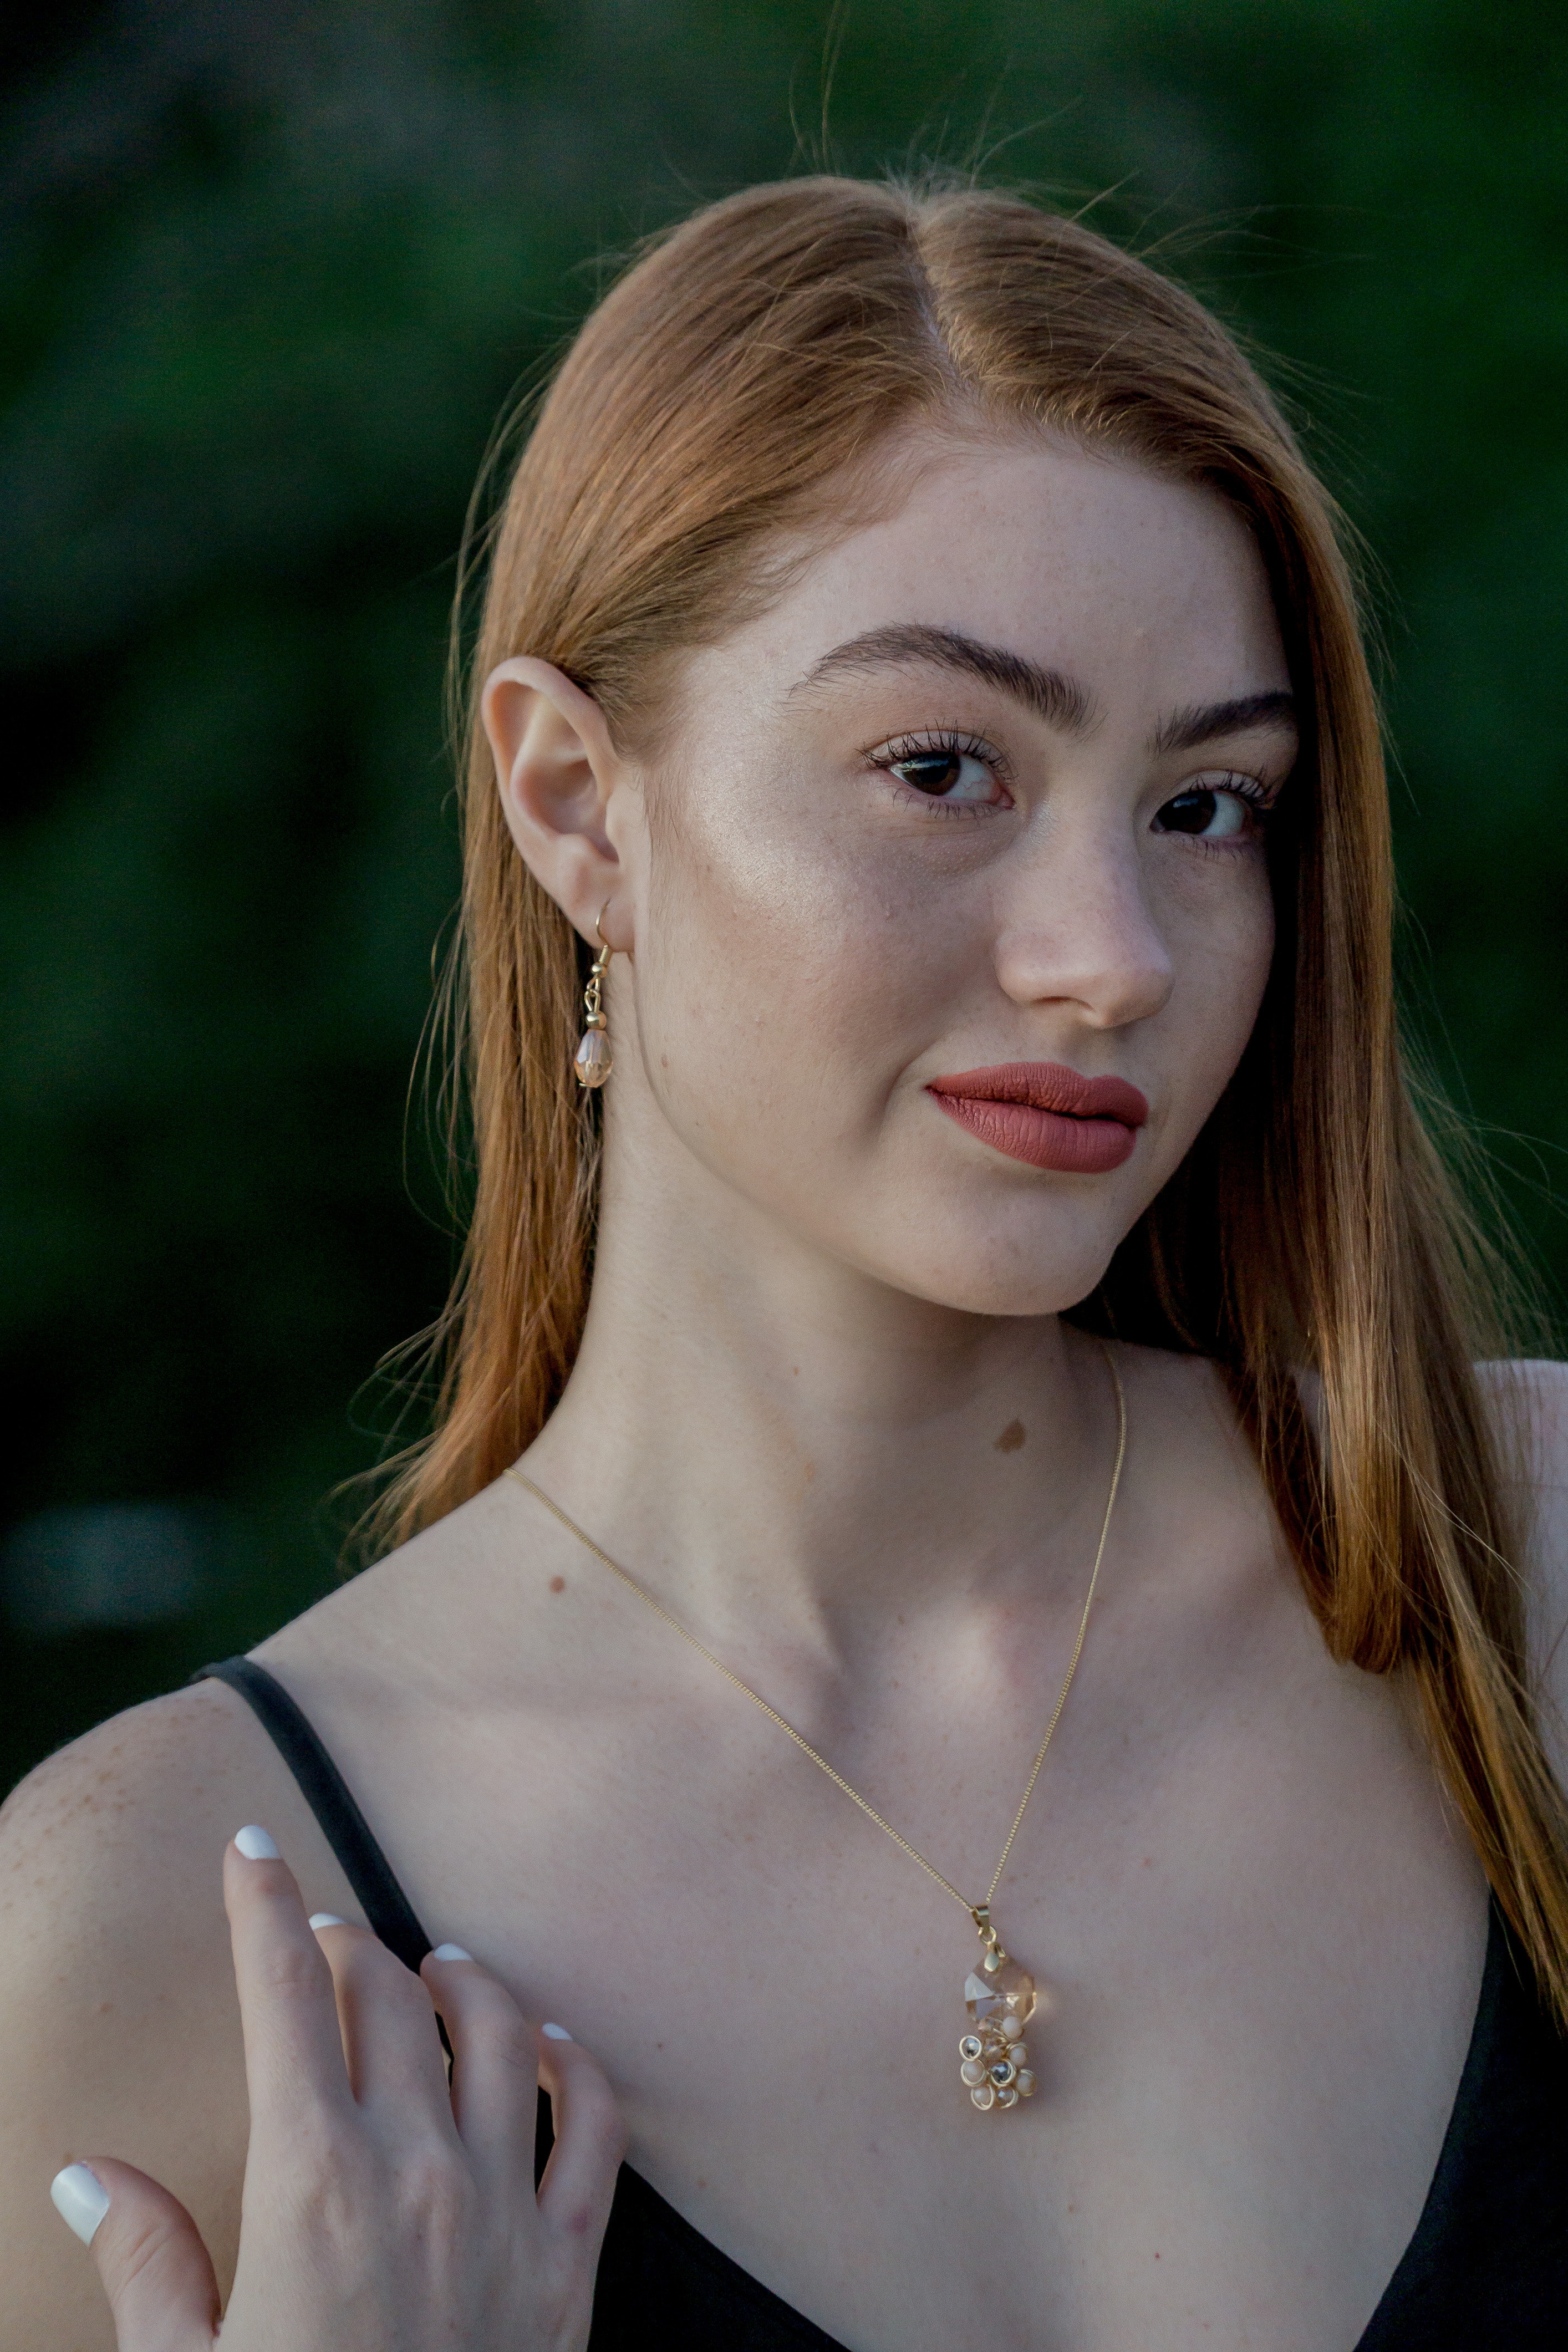
beauty, eyebrow, human hair color, lady, girl, jewellery, hairstyle, blond, model, shoulder, chin, cheek, neck, lip, long hair, brown hair, portrait, photo shoot, smile, portrait photography, ear